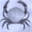
Label: cra